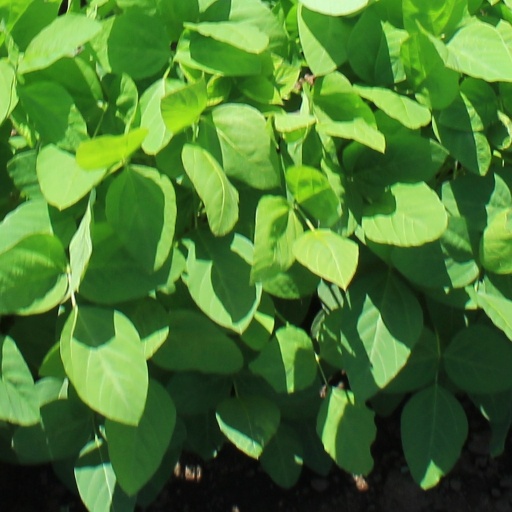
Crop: soybean